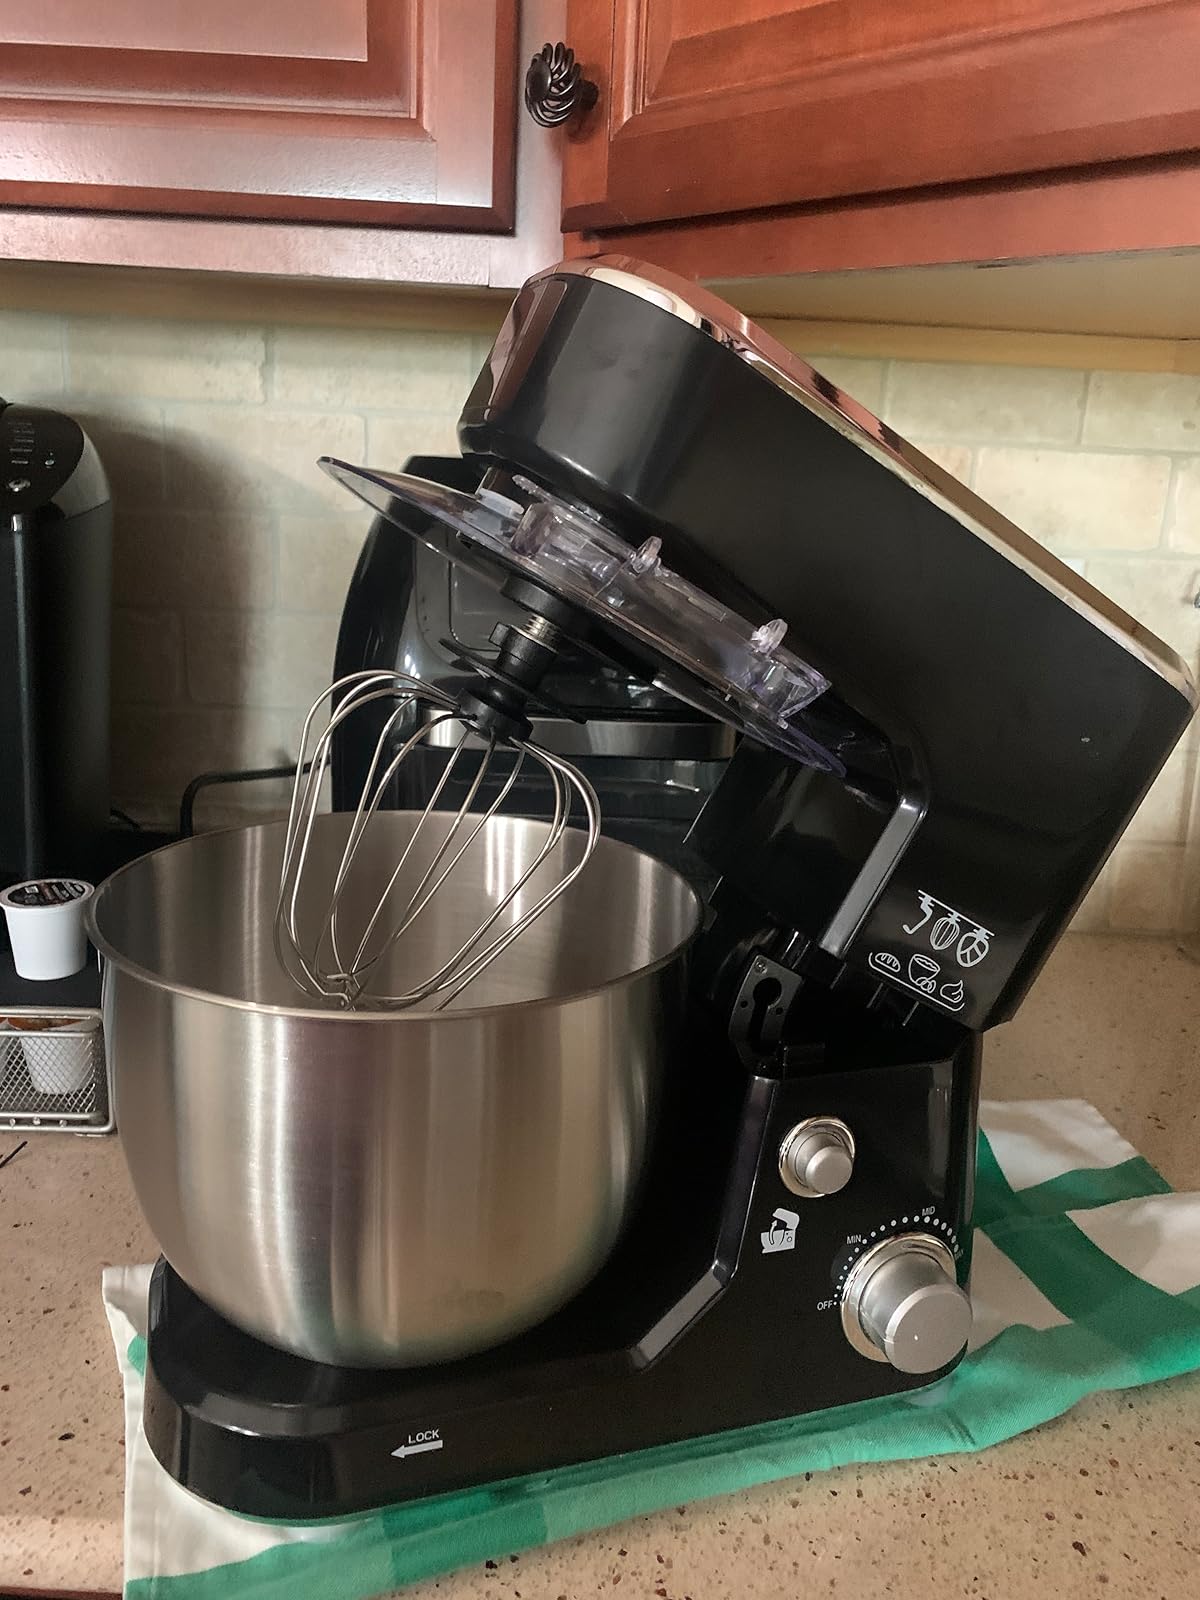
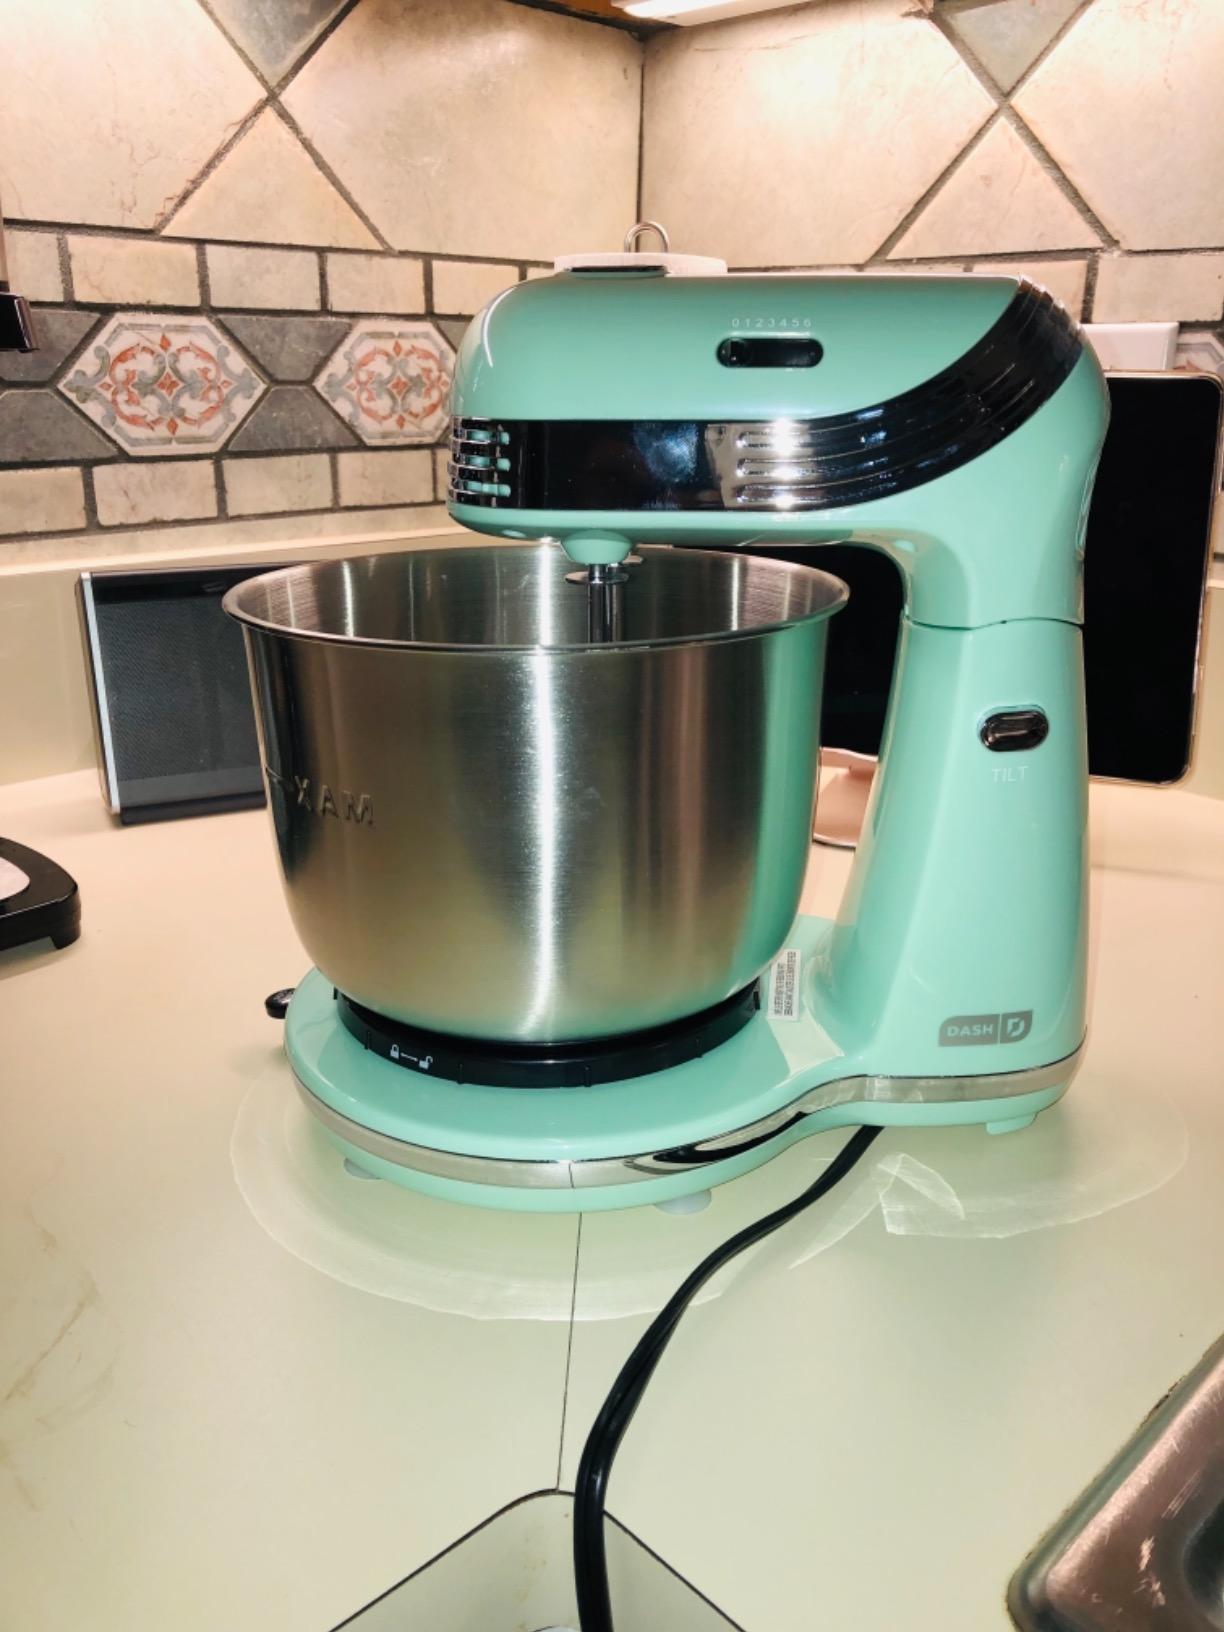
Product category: items_mixer
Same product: no